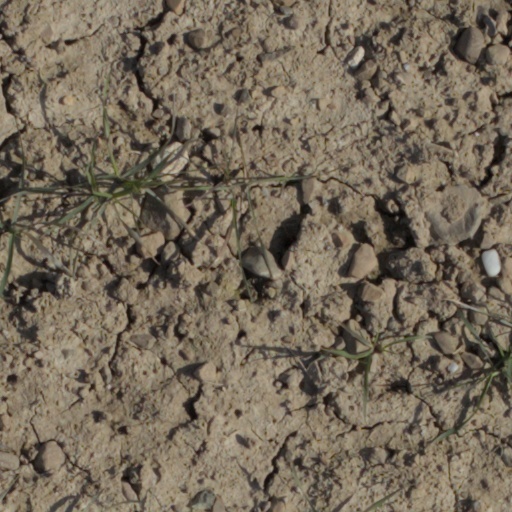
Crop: wheat